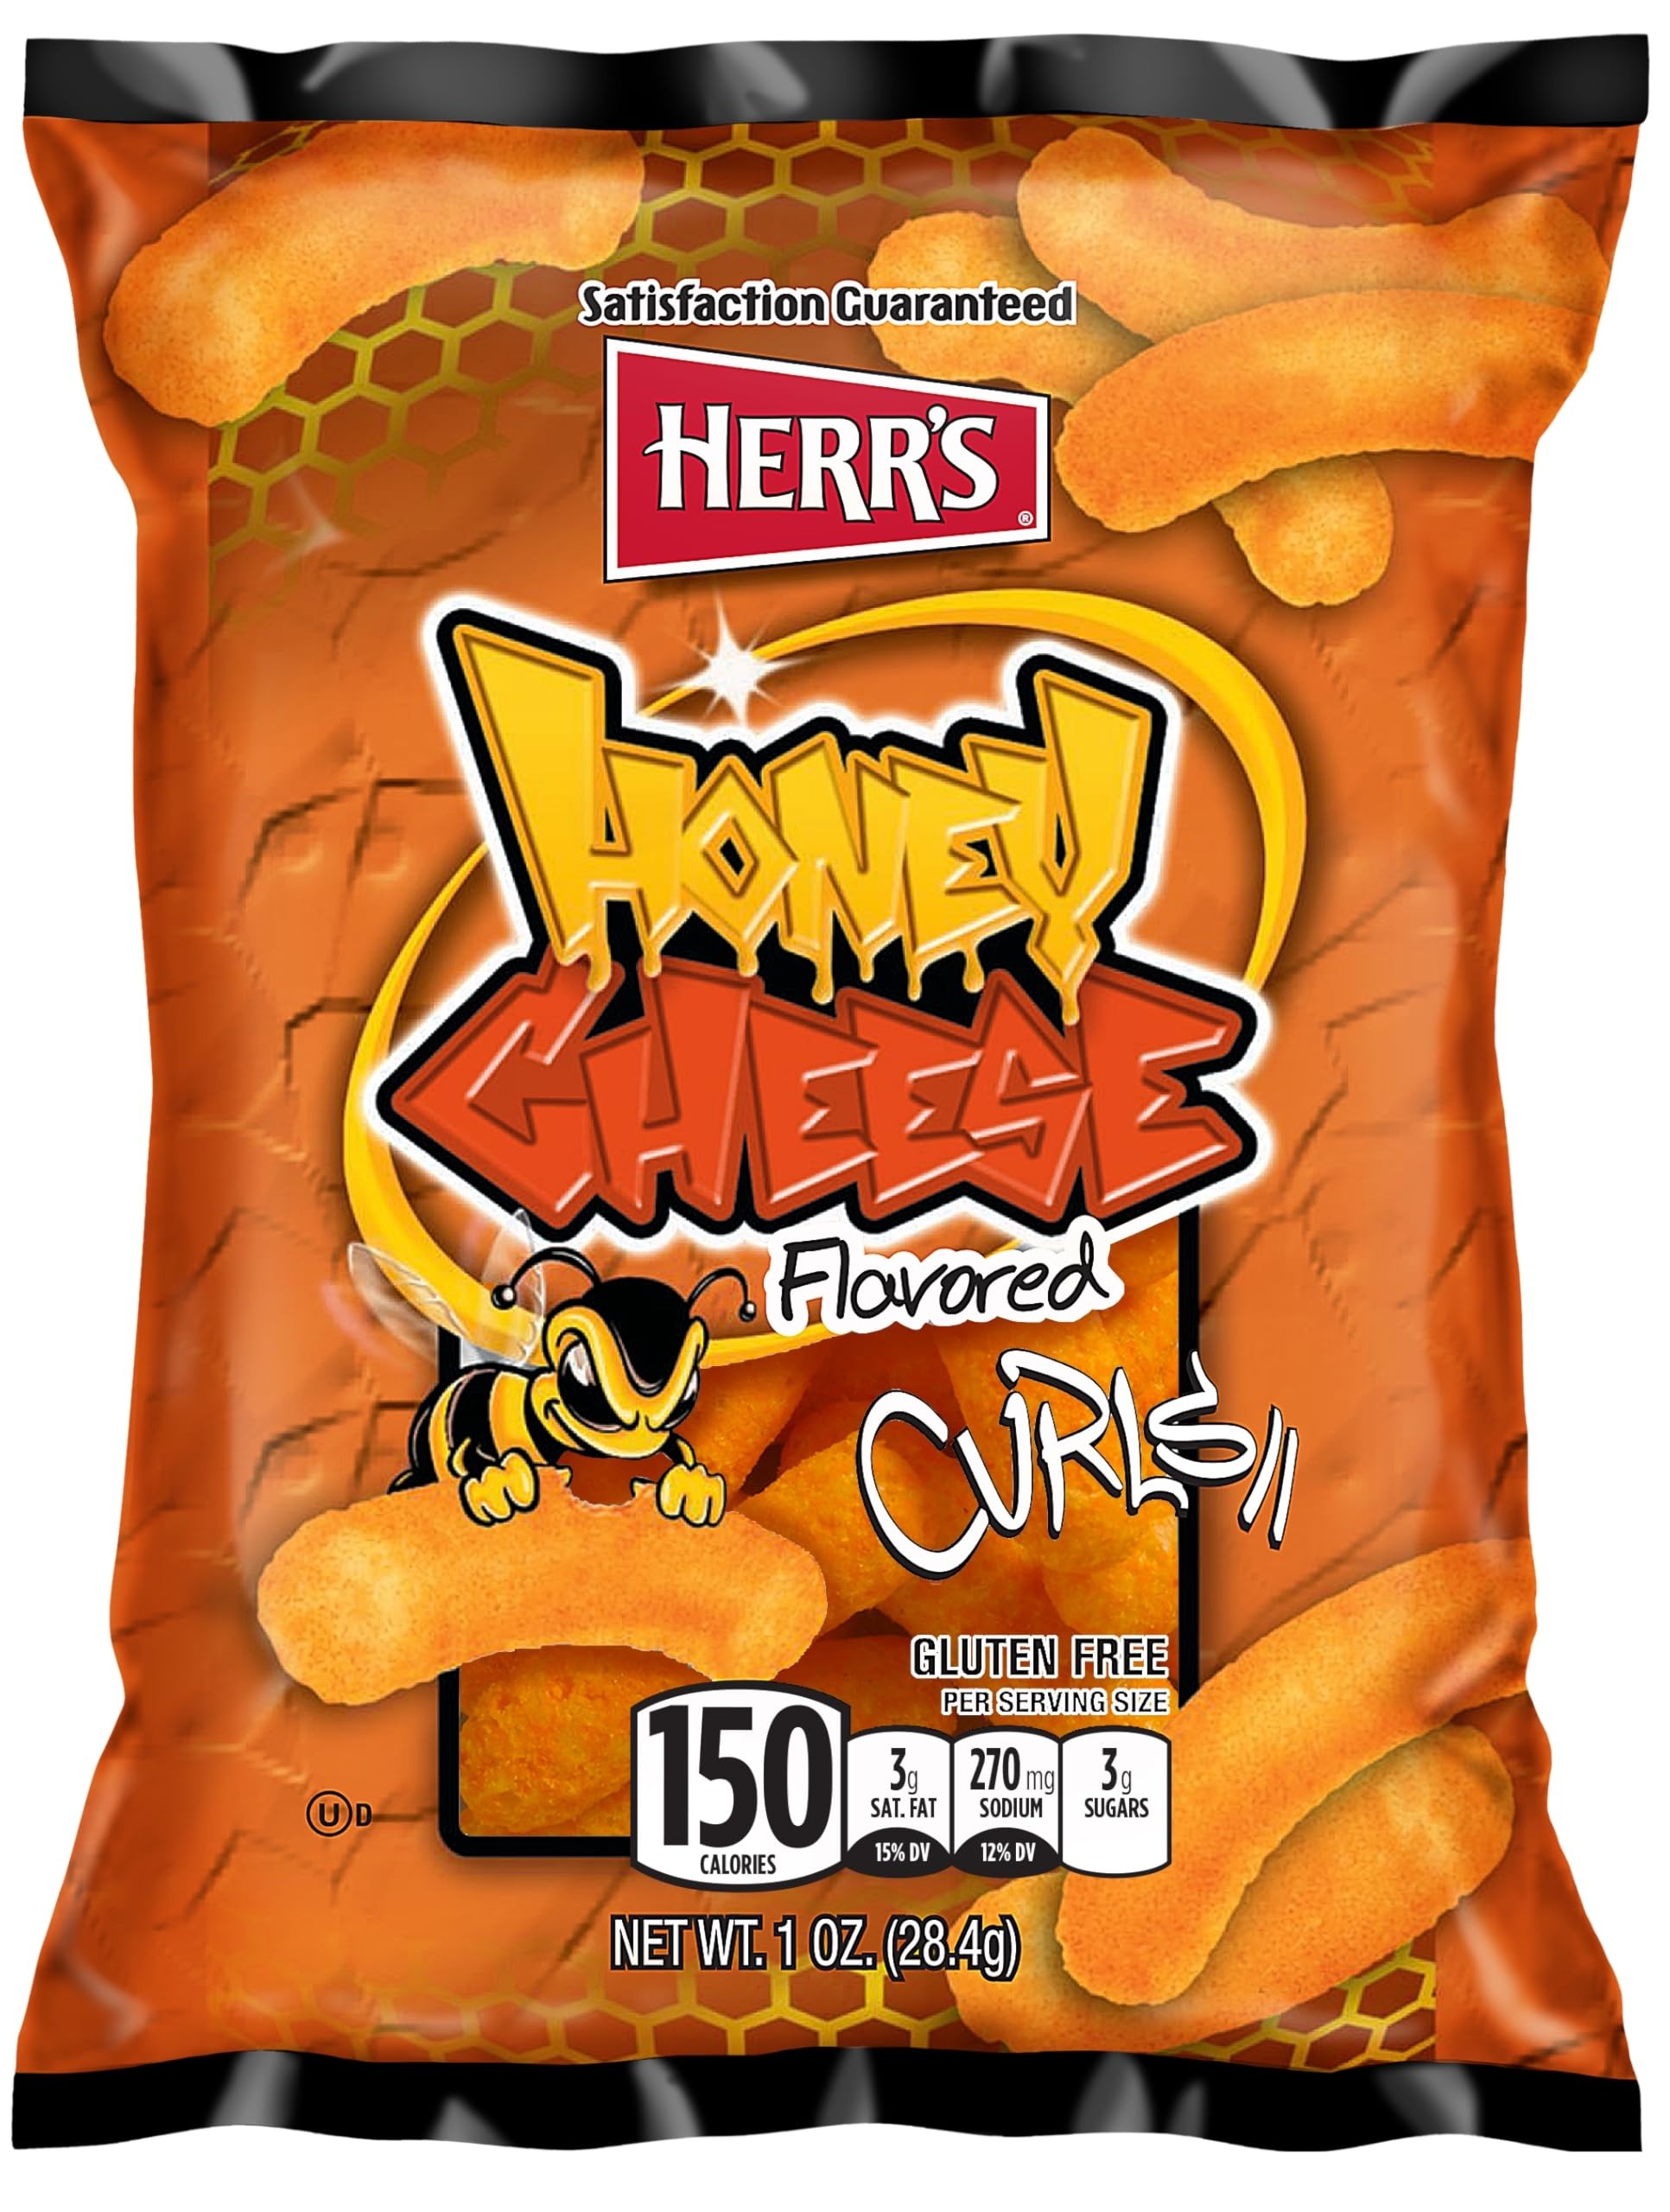
Item Name: Herr's Snacks - Gluten-Free Sweet and Savory Snacks For Adults and Kids - Honey Cheese Curls - 7.5 Ounce (Pack of 9)
Bullet Point 1: A Gluten-Free Snack: Not only are our Honey Cheese Curls one of the tastiest snacks you can eat, but it’s also completely gluten-free! The perfect choice for guilt-free snacking!
Bullet Point 2: Unique and Delicious Flavor: The flavor of our Honey Cheese Curls will please your taste buds unlike any other snack you’ve tried before. The mouth-watering delicate sweetness of honey with the salty crunch of our cheese curls creates a sweet and savory combination that's hard to put down!
Bullet Point 3: The Perfect Snack For Any Occasion: Our cheese curls are perfect for a party, movie night, after school, or to add to your road trip snack packs! The next time you need a sweet and tasty snack for any occasion, reach for Herr’s Honey Cheese Curls!
Bullet Point 4: Trust The Snack Experts: Herr’s has specialized in crafting mouth-watering snacks since 1946. Whether you’re searching for your favorite snack, or you want to elevate your snacking with new unique flavors, trust the snack experts at Herr’s.
Bullet Point 5: Shelf life of 45-60 days
Product Description: A Satisfying Snack With Bold Flavor Our Honey Cheese Curls are the perfect snack to leave your stomach and taste buds satisfied. With no gluten, you can snack away to your heart's content! The mouth-watering delicate sweetness of honey with the salty crunch of our cheese curls creates a sweet and savory combination that's hard to put down and is sure to deliver flavor unlike any other snack you’ve tried. This snack is perfect for kids and adults, and is great for after school, after work, parties, movie night, road trips, or any occasion that calls for delicious food! When you want something scrumptious, go for the snacks crafted by Herr’s, who has specialized in deliciousness since 1946.
Value: 67.5
Unit: Ounce

Price: 4.38